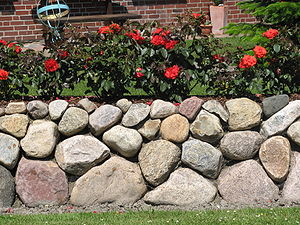
Oldensvort / Galleri
Oldensvort eller Oldenswort er en landsby og kommune i det nordlige Tyskland under Kreis Nordfriesland i delstaten Slesvig-Holsten.